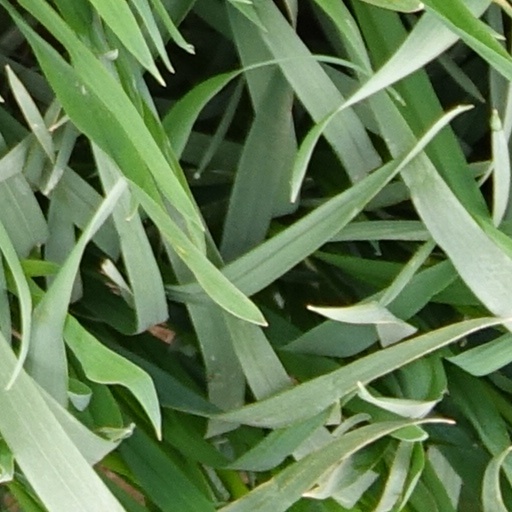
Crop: wheat